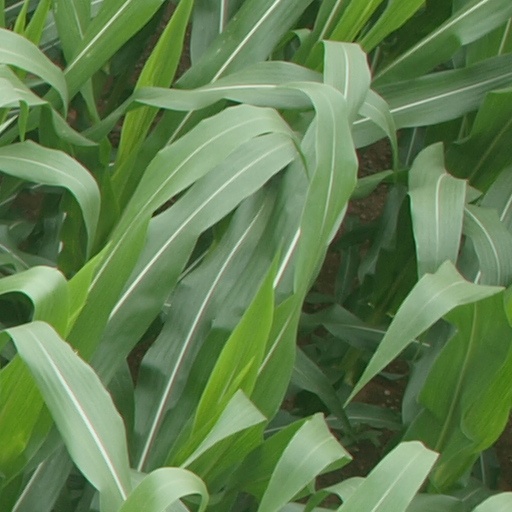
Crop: maize; corn